Samhain

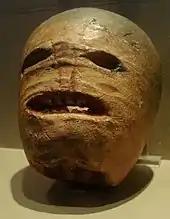
A plaster cast of an Irish "Seán na Gealaí" turnip lantern from the early 20th century at the Museum of Country Life

Hutton writes: "When imitating malignant spirits, it was a very short step from guising to playing pranks". Playing pranks at Samhain is recorded in the Scottish Highlands as far back as 1736 and was also common in Ireland, which led to Samhain being nicknamed "Mischief Night" in some parts. Wearing costumes at Halloween spread to England in the 20th century, as did the custom of playing pranks, though there had been mumming at other festivals. At the time of mass transatlantic Irish and Scottish immigration, which popularised Halloween in North America, Halloween in Ireland and Scotland had a strong tradition of guising and pranks. Trick-or-treating may have come from the custom of going door-to-door collecting food for Samhain feasts, fuel for Samhain bonfires or offerings for the "aos sí". Alternatively, it may have come from the Allhallowtide custom of collecting soul cakes.